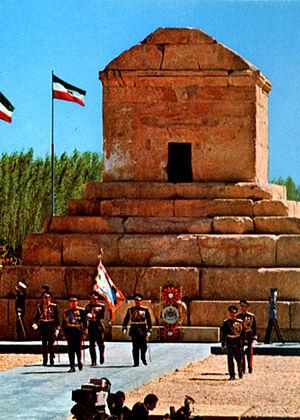
La célébration du 2 500ᵉ anniversaire de la fondation de l'empire perse se réfère à un ensemble de festivités et événements culturels qui ont été organisés en Iran durant l'année iranienne de mars 1971 à mars 1972 et notamment à l'automne 1971. Cette date se réfère à la mort du fondateur de l'empire perse, Cyrus II Le Grand, en -530. Elles sont surtout connues pour les fêtes organisées par le chah d'Iran Mohammad Reza Pahlavi à Shiraz, Pasargades et Persépolis sous le nom de Festival des arts de Shiraz-Persépolis, le reste des célébrations étant moins connues.